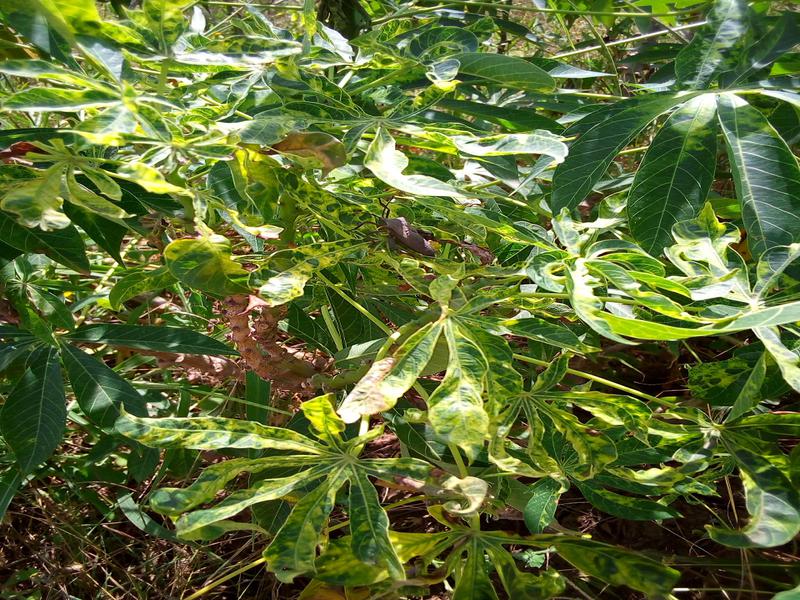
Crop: cassava
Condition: mosaic_disease